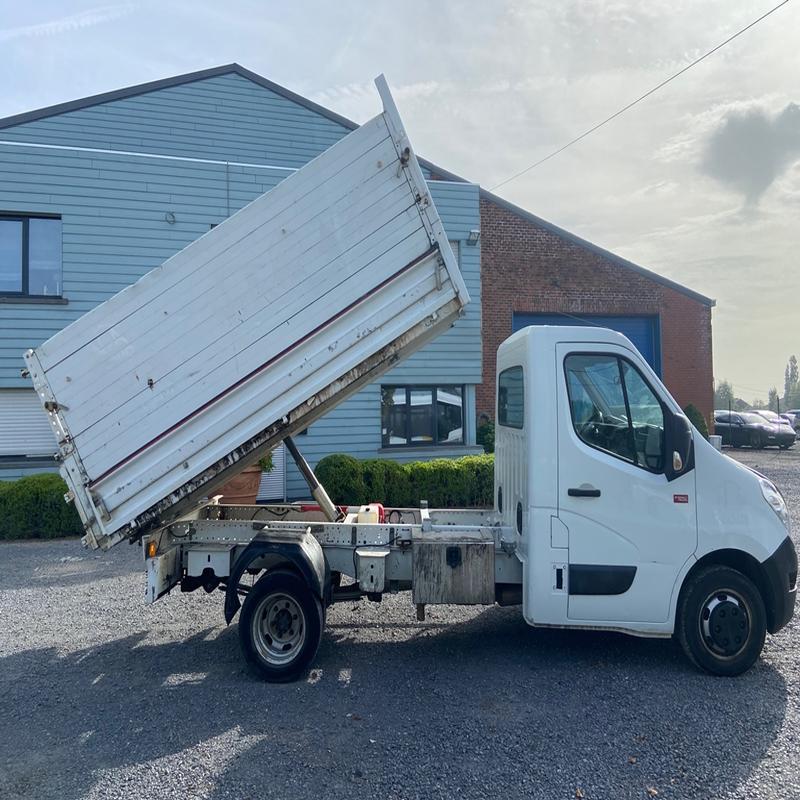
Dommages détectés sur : aile arrière droite, aile arrière gauche, malle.
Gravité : mineur